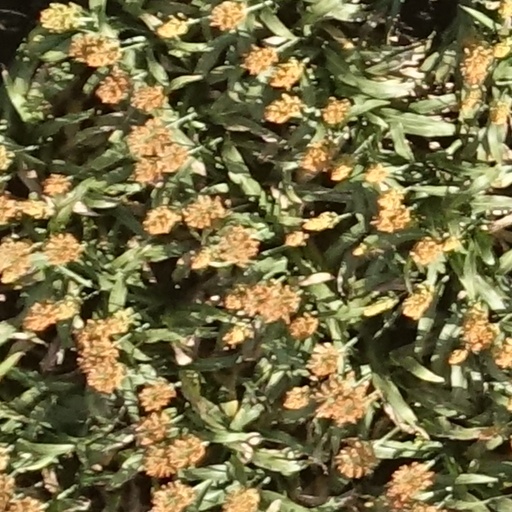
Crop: sorghum